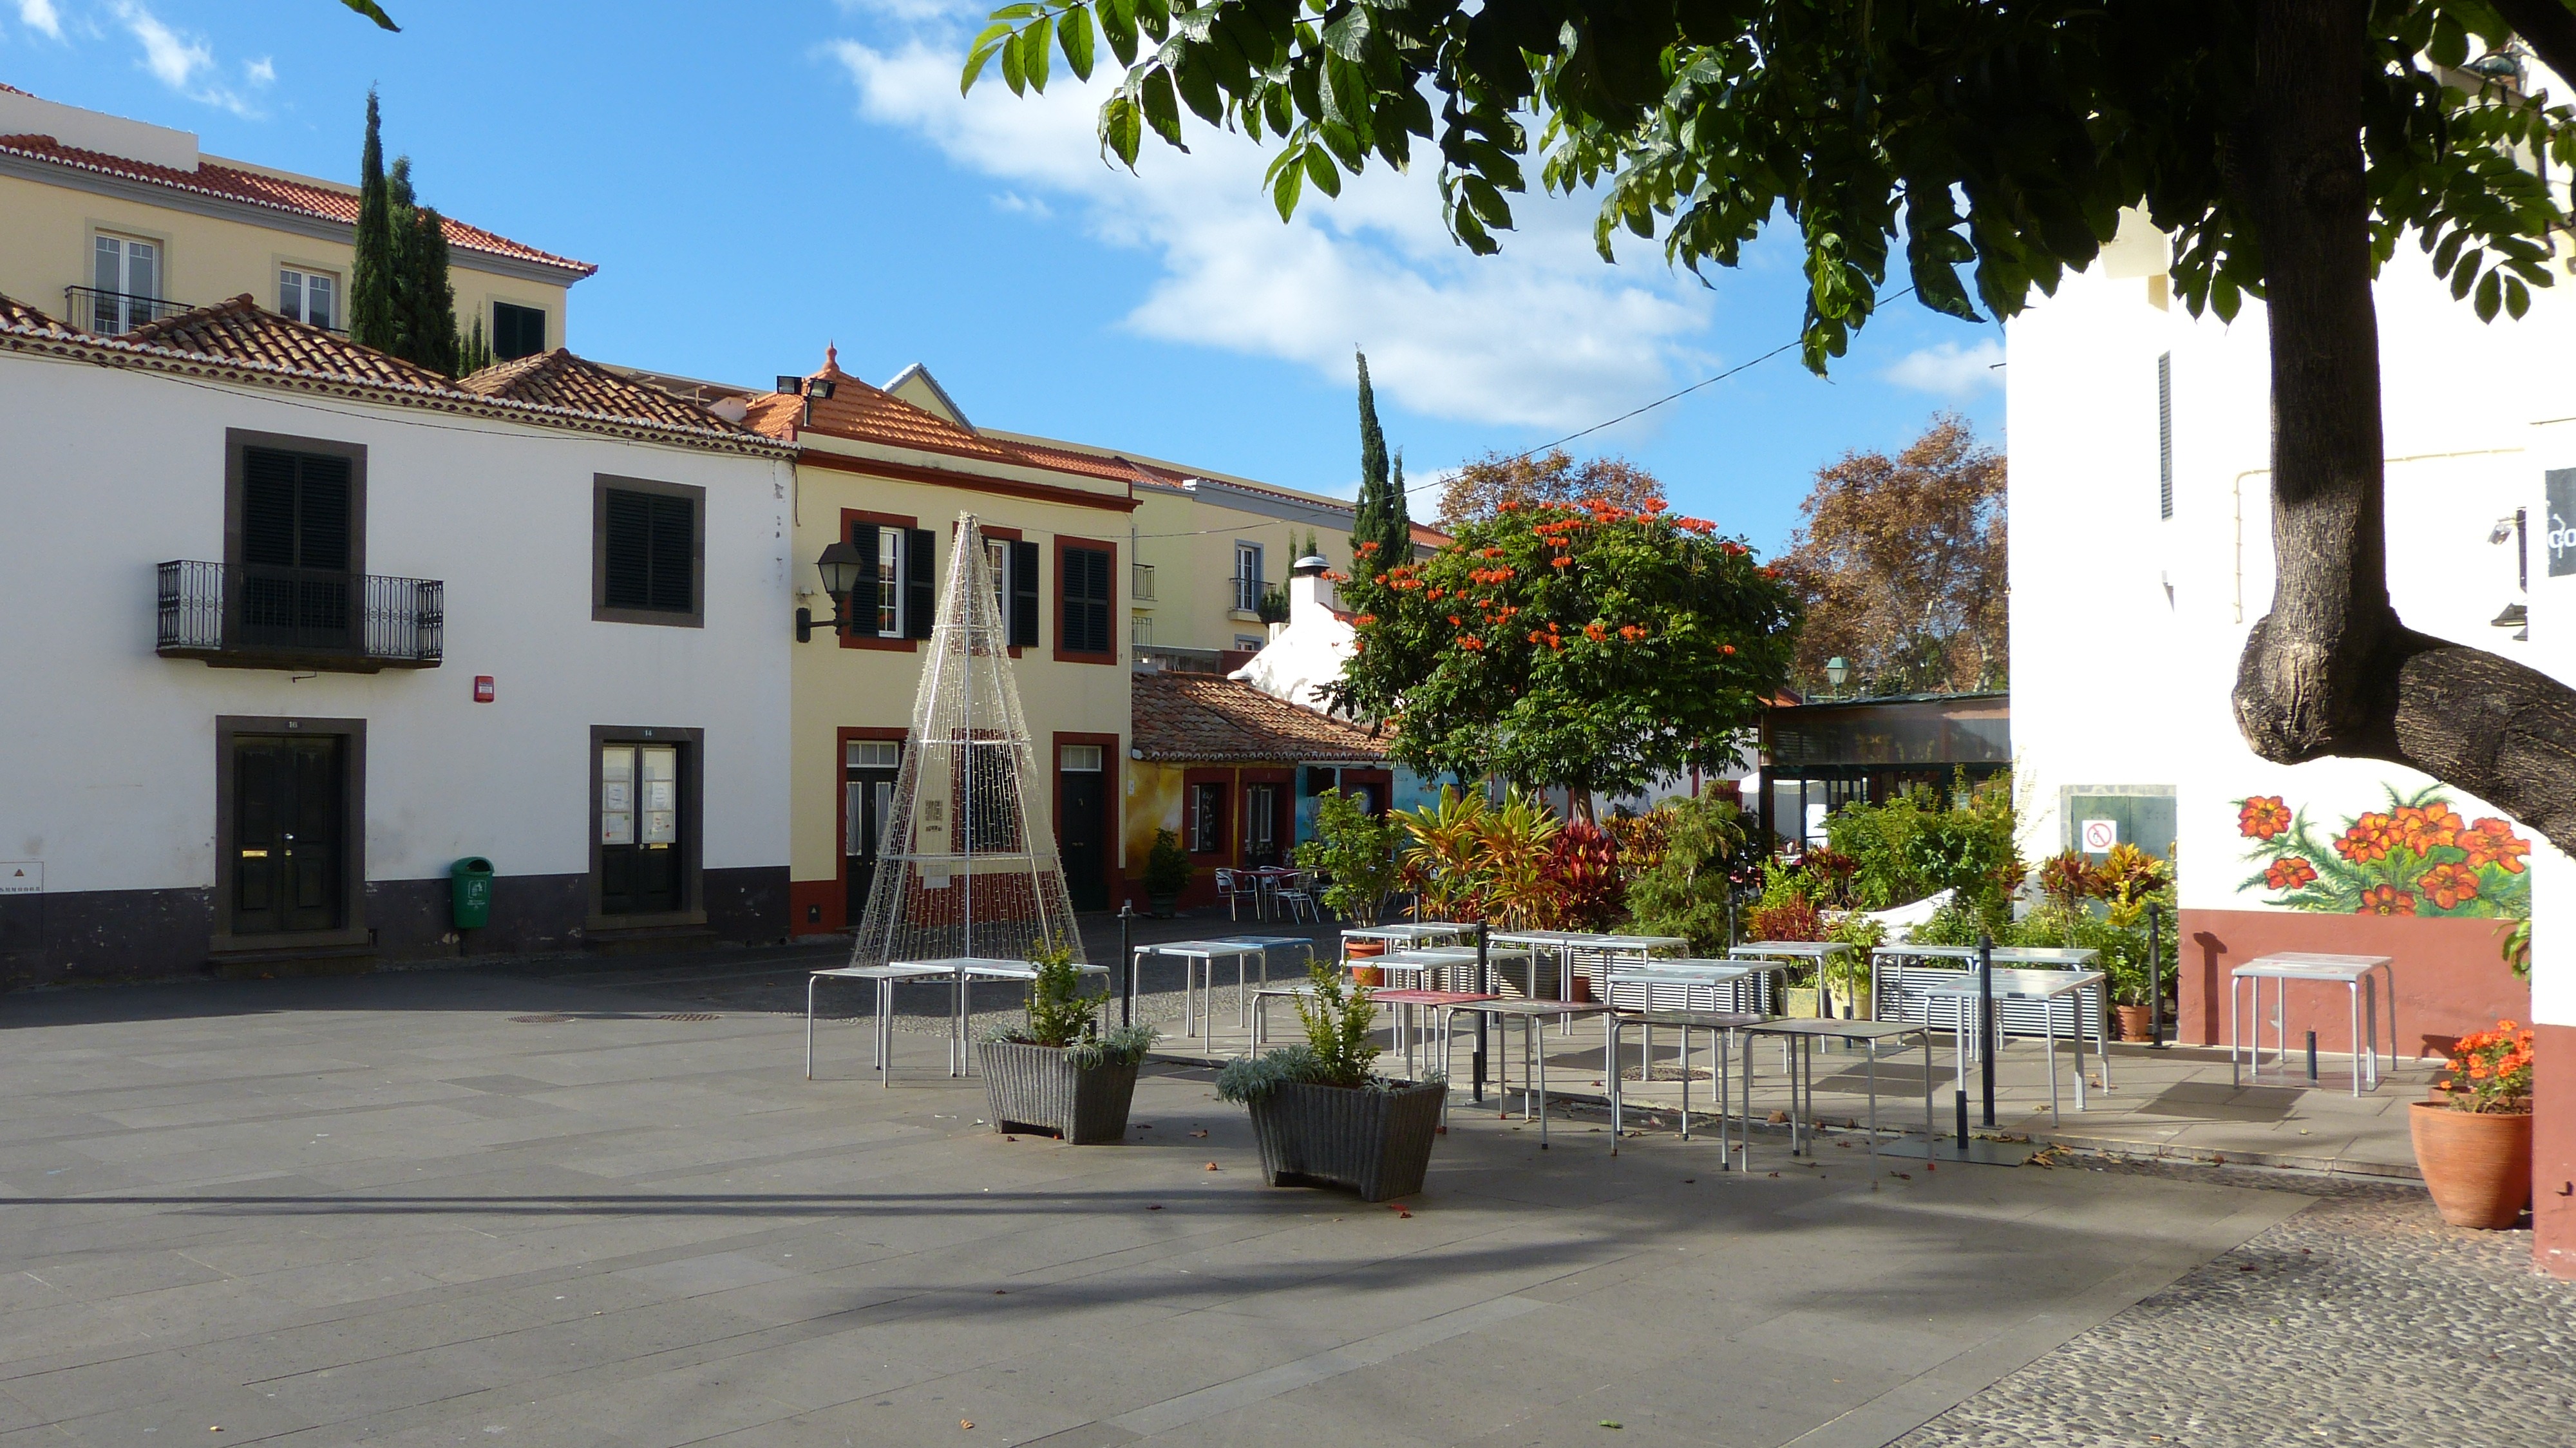
town, home, downtown, vacation, village, plaza, property, tourism, portugal, town square, estate, hacienda, madeira, neighbourhood, real estate, funchal, residential area, human settlement